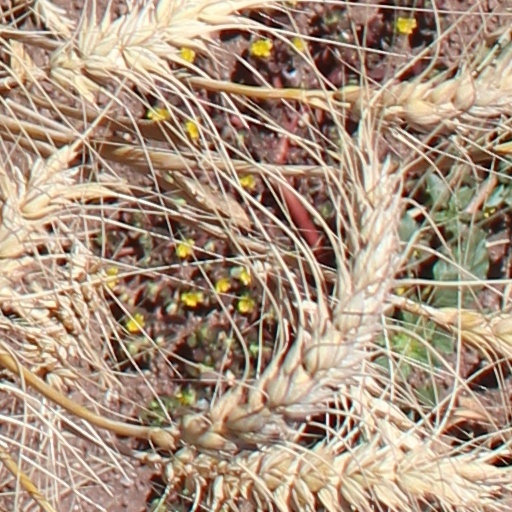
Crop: wheat